Yasin (RPG)

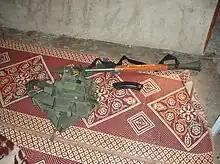
Yasin RPG with tactical vest and assault rifle magazines found in Beit Hanoun in 2006

The Yasin, also known as Yassin, or Al-Yassin, is an anti-tank weapon derived from the RPG-7 produced by the Izz ad-Din al-Qassam Brigades, the military wing of Hamas, and first deployed in 2004. It was named after Hamas' spiritual leader, Sheikh Ahmed Yasin, killed by the Israel Defense Forces (IDF) on March 22, 2004.